The Great American Bash (1990)

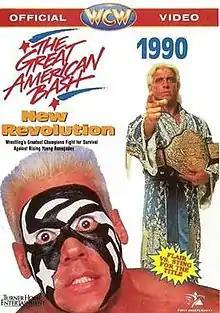
VHS cover featuring Sting and Ric Flair

The 1990 Great American Bash was the second annual Great American Bash professional wrestling pay-per-view (PPV) event produced by World Championship Wrestling (WCW) under the National Wrestling Alliance (NWA) banner, and the sixth annual Great American Bash event overall. It was the final held under the NWA banner, as WCW seceded from the NWA in January 1991. The event took place on July 7, 1990, at the Baltimore Arena in Baltimore, Maryland. This was the third Great American Bash held at this venue after the 1988 and 1989 events. The 1990 event featured the WCW debut of Big Van Vader.